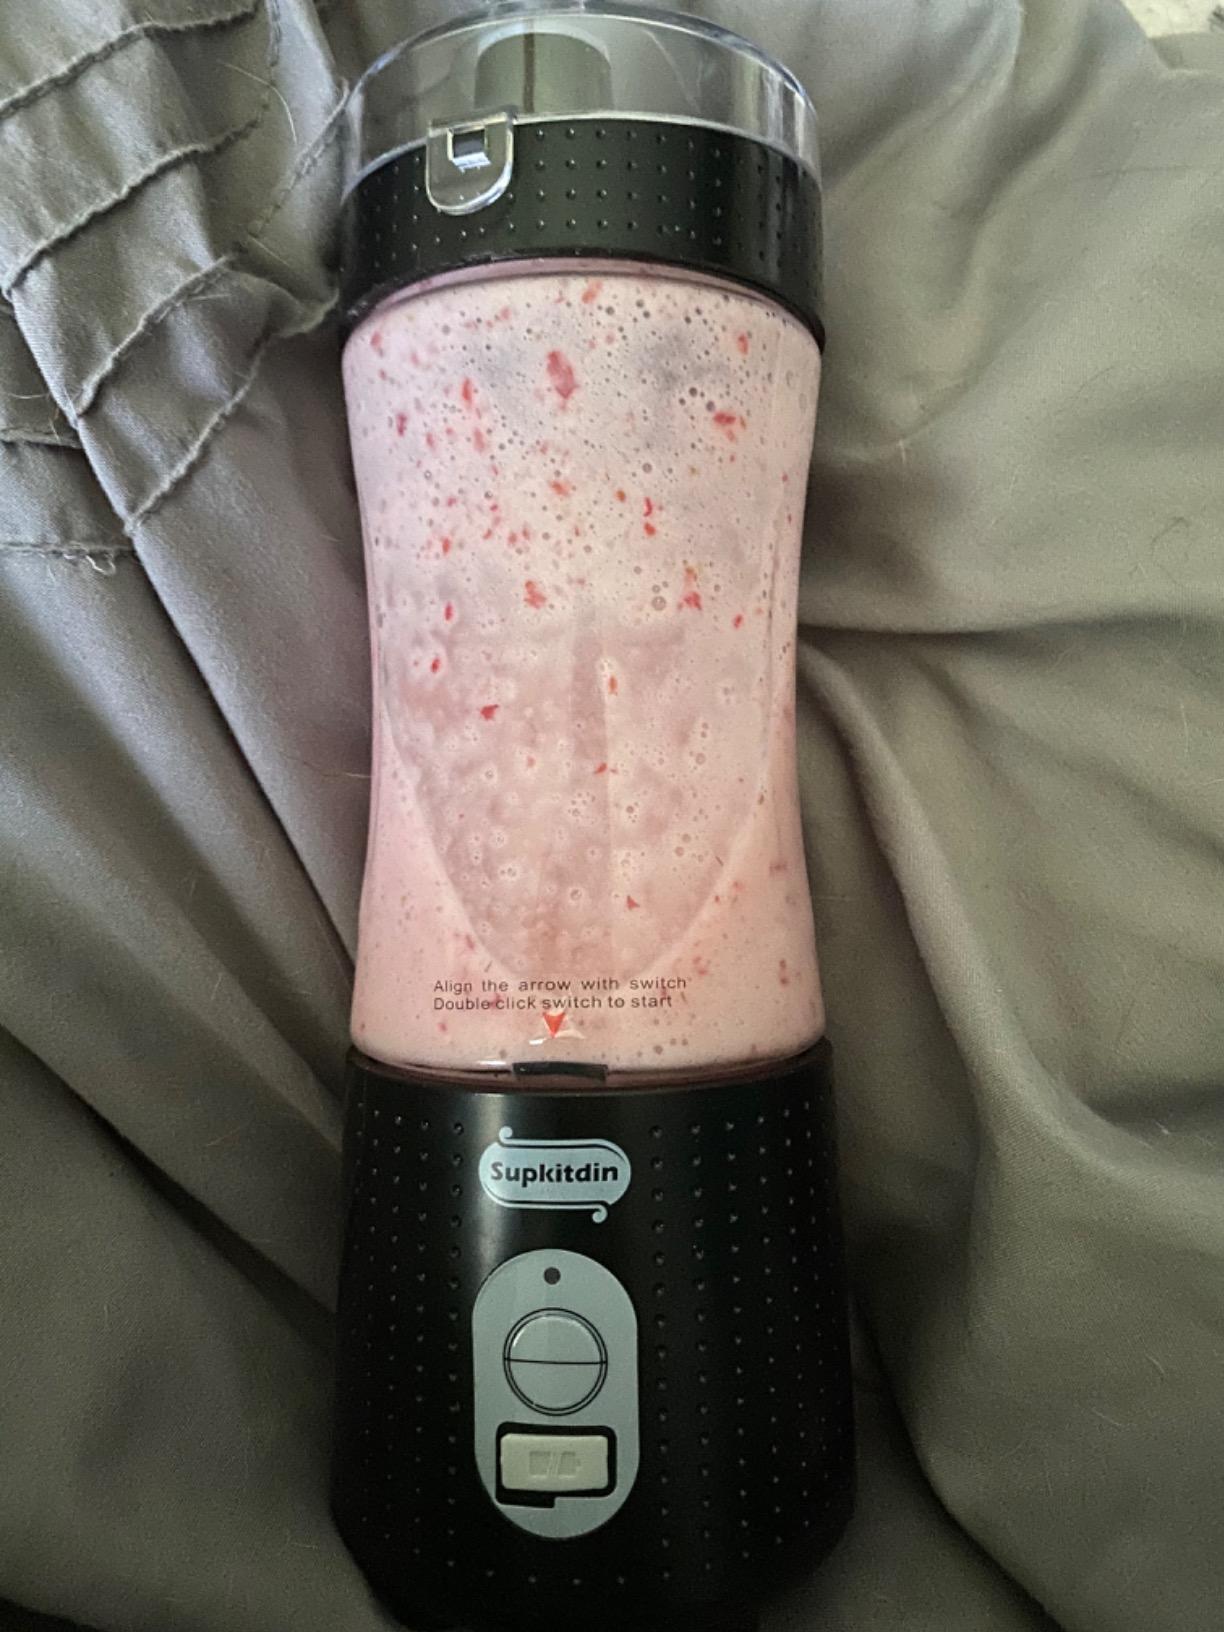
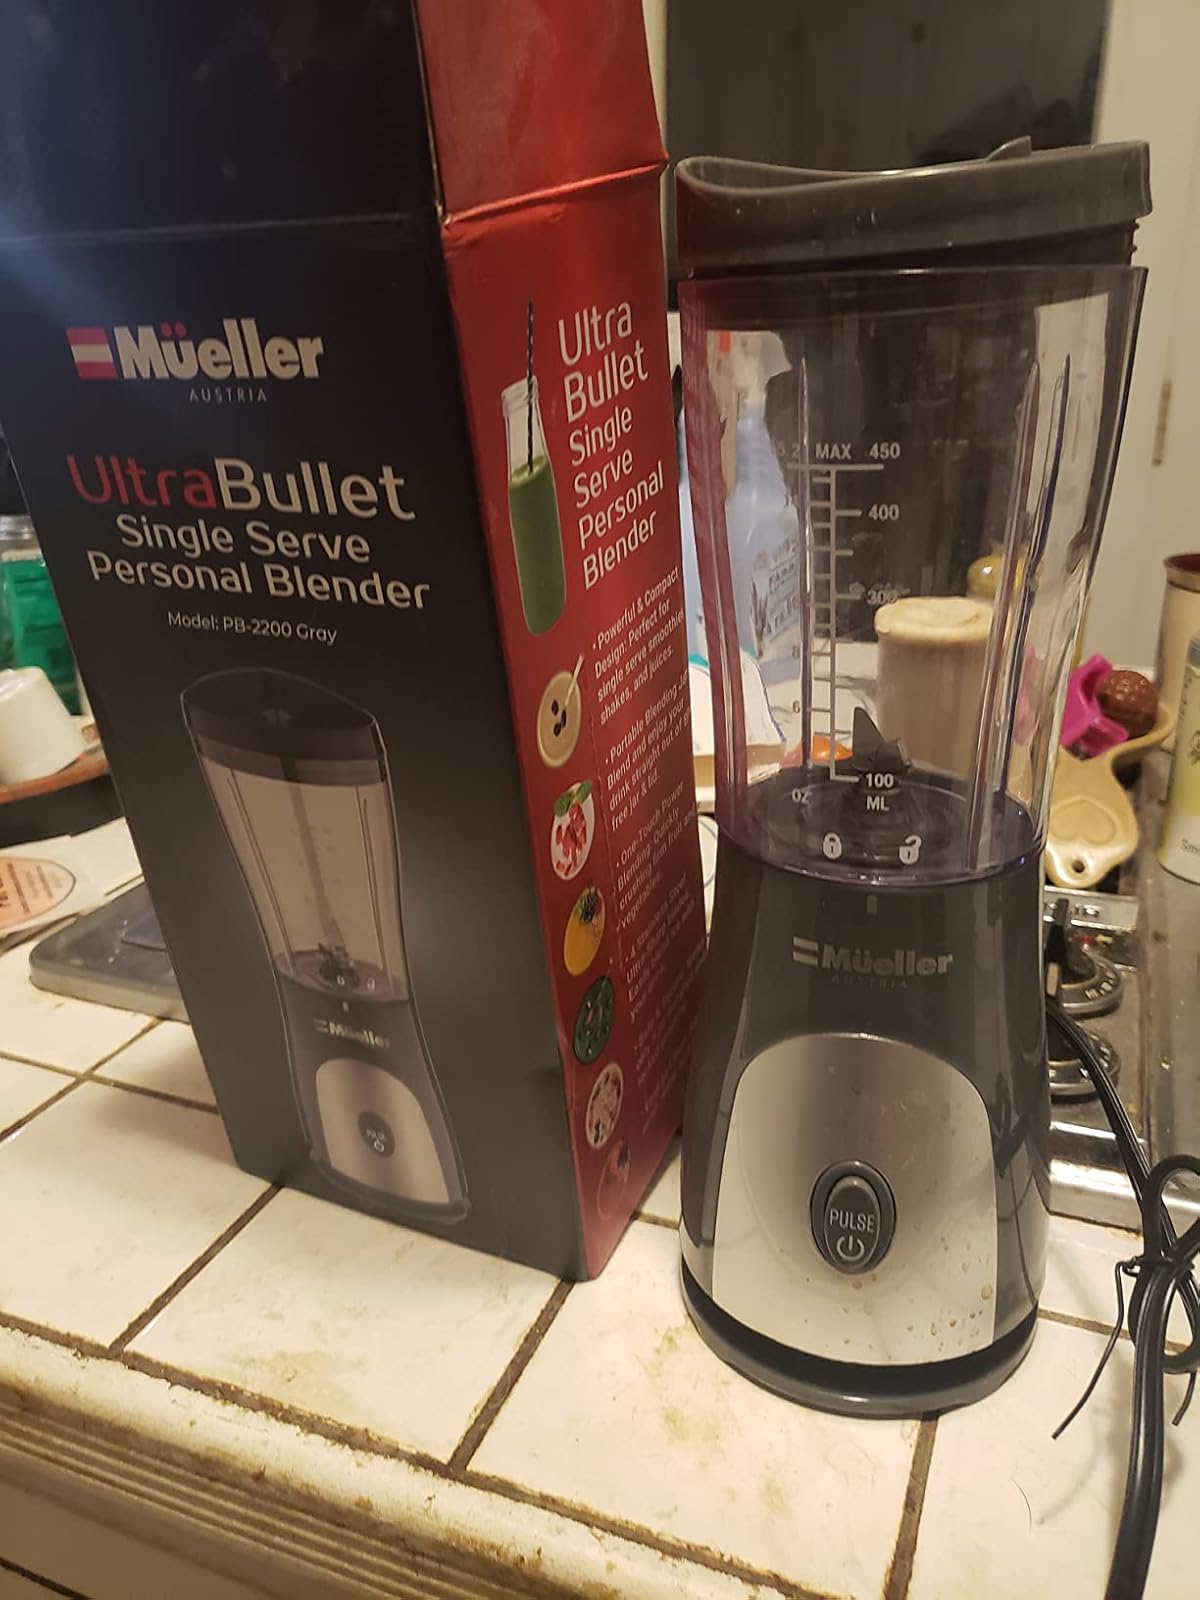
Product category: items_blender
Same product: no